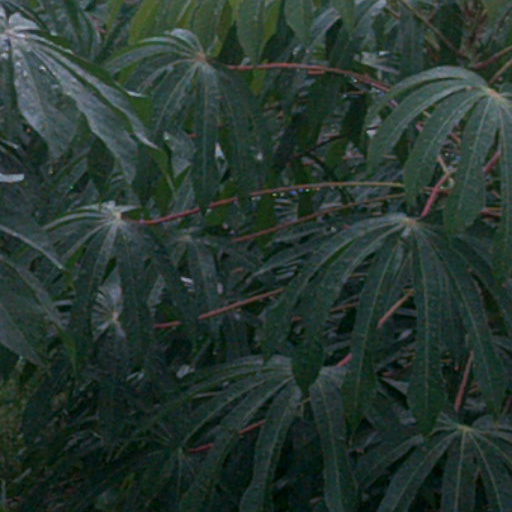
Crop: cassava